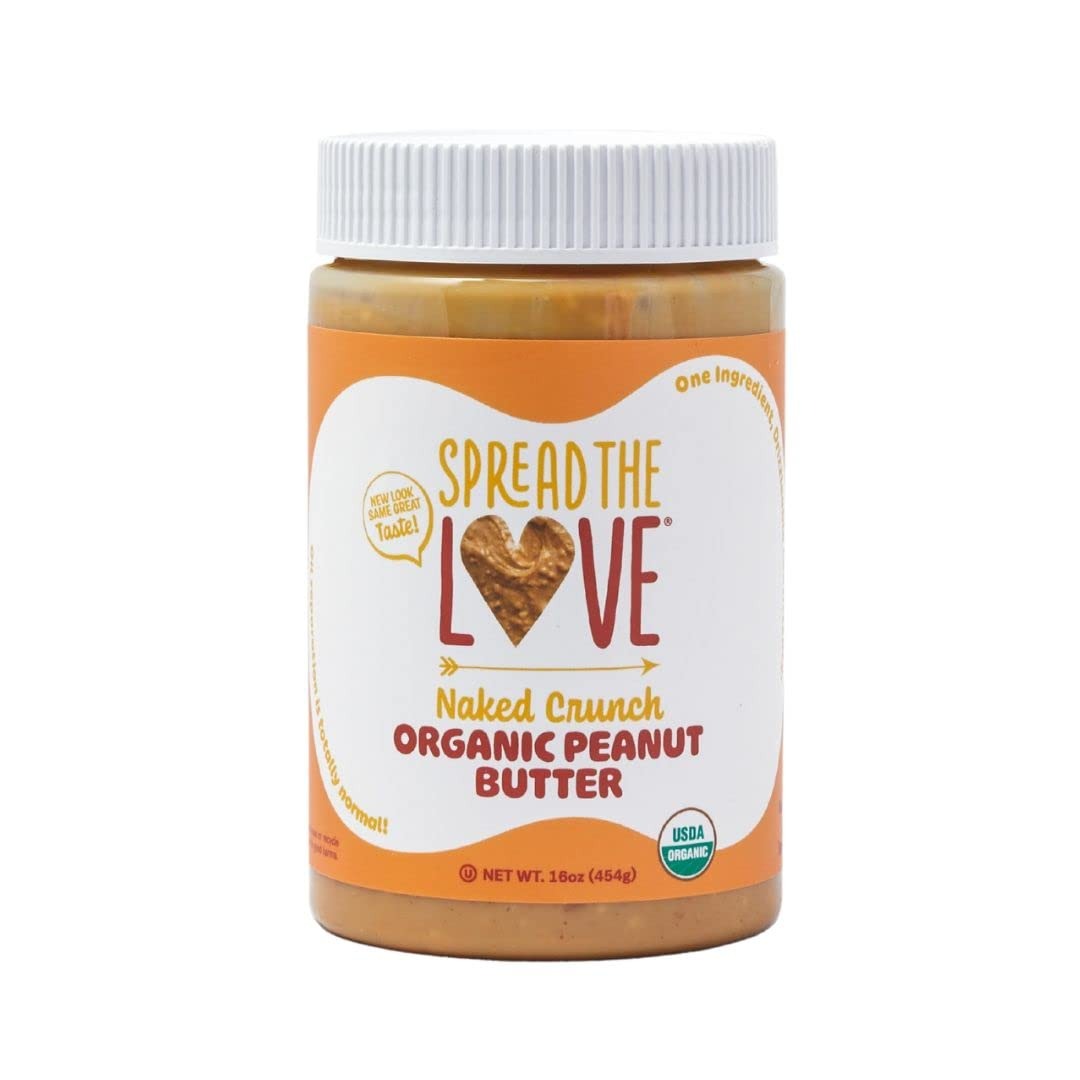
Item Name: Spread The Love NAKED CRUNCH Organic Peanut Butter (Organic, All Natural, Vegan, Gluten-free, Creamy, Dry-Roasted, No added salt, No added sugar, No palm oil) (1-Pack)
Bullet Point 1: Spread The Love: Our NAKED CRUNCH Organic Peanut Butter is made with no added salt or sugar, no palm oil and certainly never any GMOs. Did we mention this excellent source of protein and fiber is also vegan and gluten free
Bullet Point 2: To CRUNCH or not to CRUNCH that is the question! Our CRUNCHY peanut butter goes perfect melted on toast with bananas and fresh bacon or as an addition to your super-food smoothie
Bullet Point 3: As parents (and business owners) we are always conscious as to what our kids eat, that’s one of the reasons why we started this brand. We also know that a traditional kid favorite is peanut butter and jelly, that’s why our NAKED CRUNCH flavor is filled with only the most natural ingredients, never has any junk in it and promises to be a kid-favorite that parents will approve (and probably also steal a bite too)
Product Description: Made with love in California, USA, made in small batches, and made with just one ingredient: Dry-roasted organic peanuts. All-Natural, vegan, gluten-free, dairy-free, preservative-free, sugar-free, salt-free, certified kosher, non-GMO, no palm fruit oil and no junk. No need to refrigerate. Oil separation is natural, just stir it up. Packaged in BPA-free 16 oz jars Ideal use: For healthy snacking, spreading on toast with jam and/or fruit, smoothies, and eating with a spoon Great source of protein, fiber and healthy fats, Vitamin E, potassium, anti-oxidants and magnesium barney coco toffee cocoa cereal cacao cake hazelnut flavored coconut individual puffs meal pecan dark meals maker time candy hot pretzel nuggets packing bulk banana bread cup poptarts avocado muffins trail whipped pumpkin canned bark quest macadamia mixed nutty sauce treats monster unreal brownie pine pecans mixer backpacking squeeze art pretzels unsweetened mints fat biscuits bites singles captain little debbie cinnamon crisp health creme
Value: 16.0
Unit: Ounce

Price: 14.99